Compaq SLT

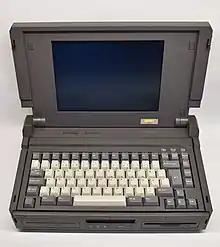
Grid 386PX

Victor Technologies offered a clone of the SLT/386 model, model Grid 386PX (BV30E01A). Whilst the Grid 386PX looks slightly different, it was unclear whether the Grid 386PX was a true clone or an alternative OEM product.